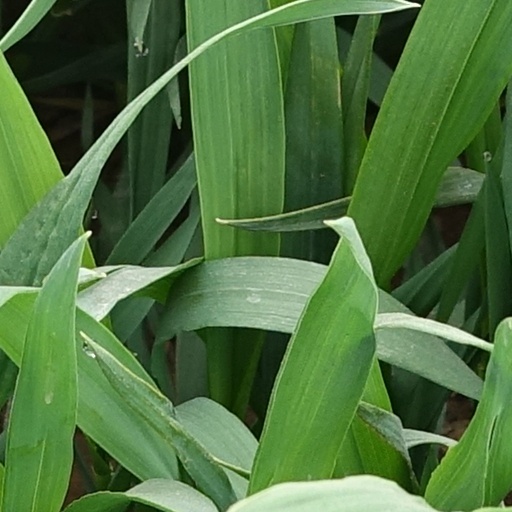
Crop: wheat